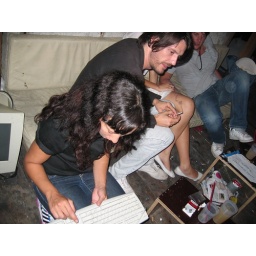
Berlin party people play a computer game by Dutch artist Eric Schrijver, in the minimal house Club der Visonaere.